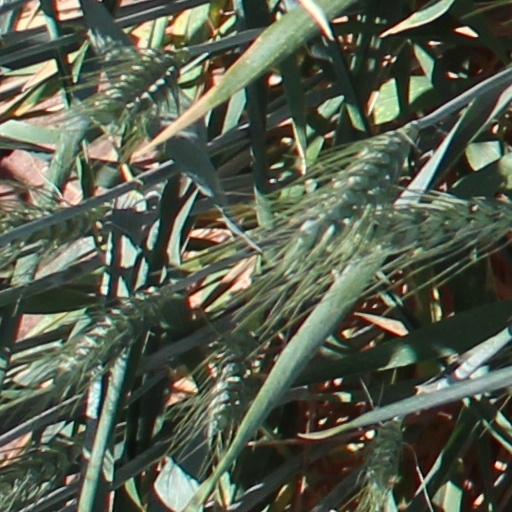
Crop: wheat